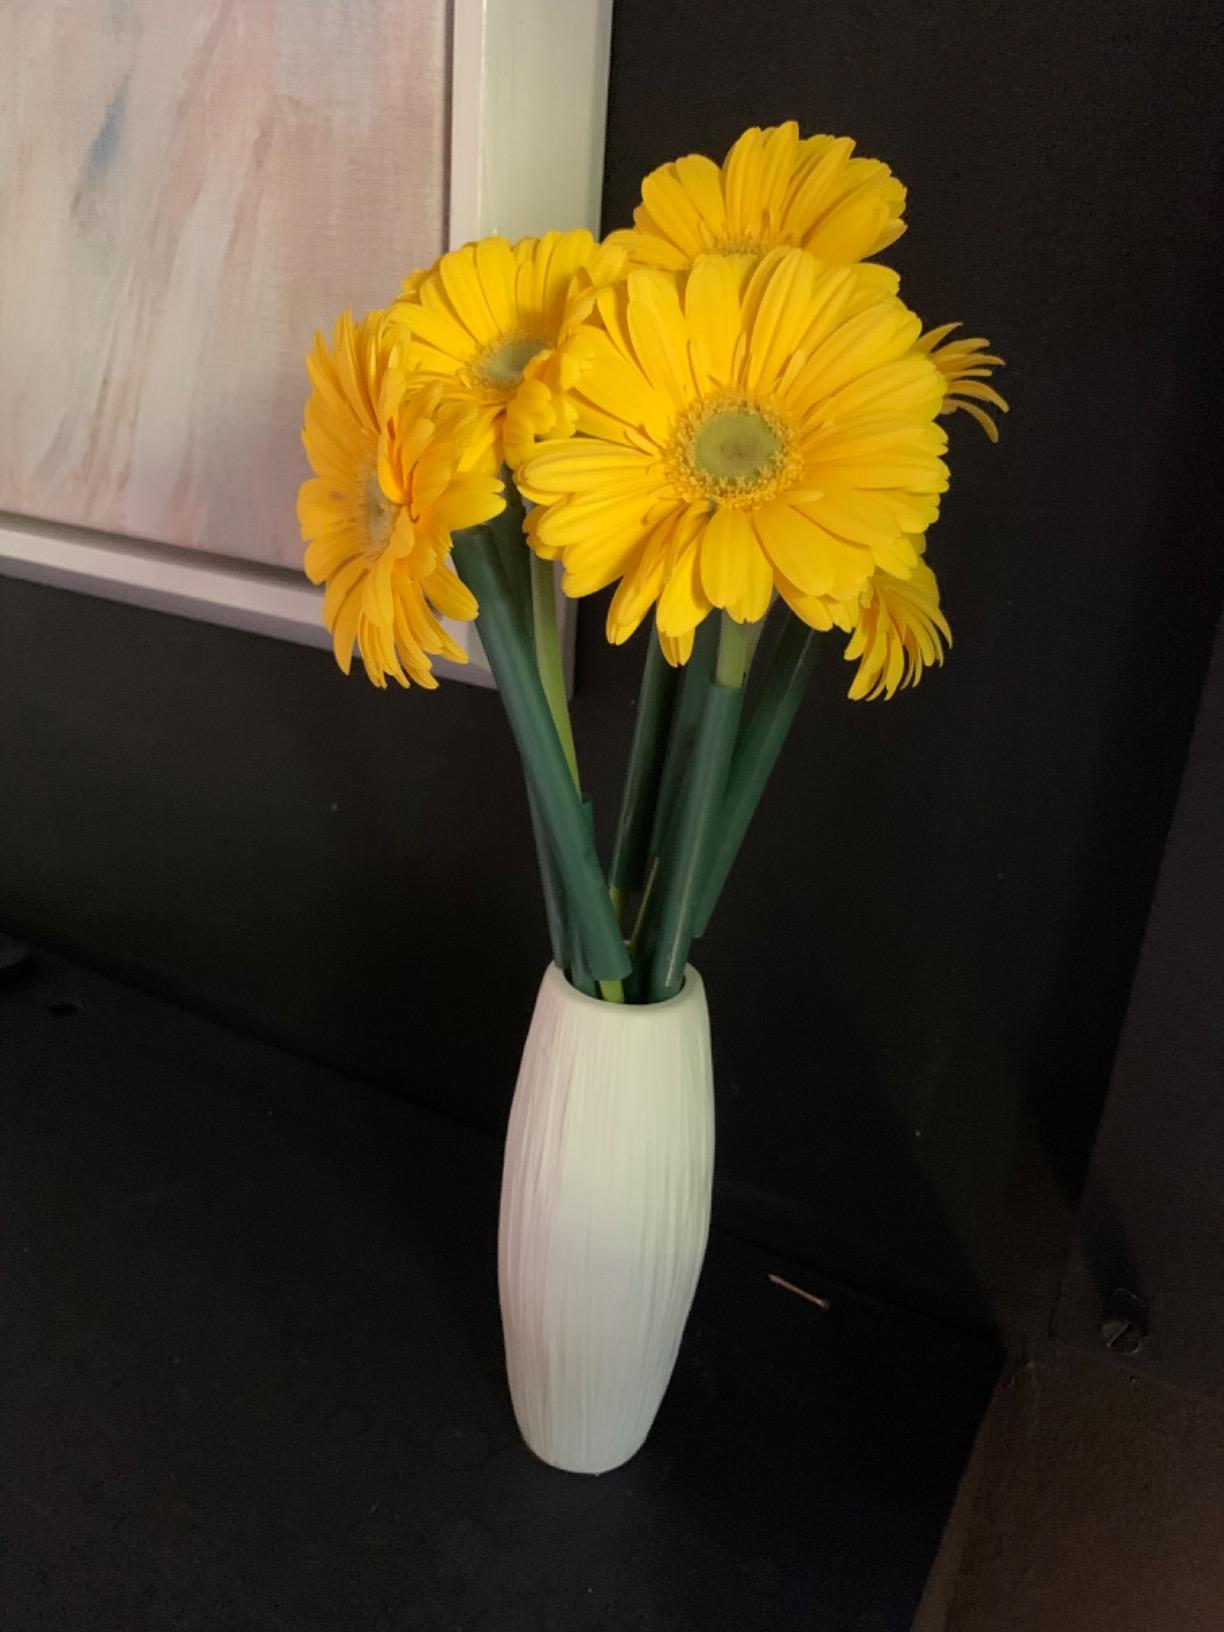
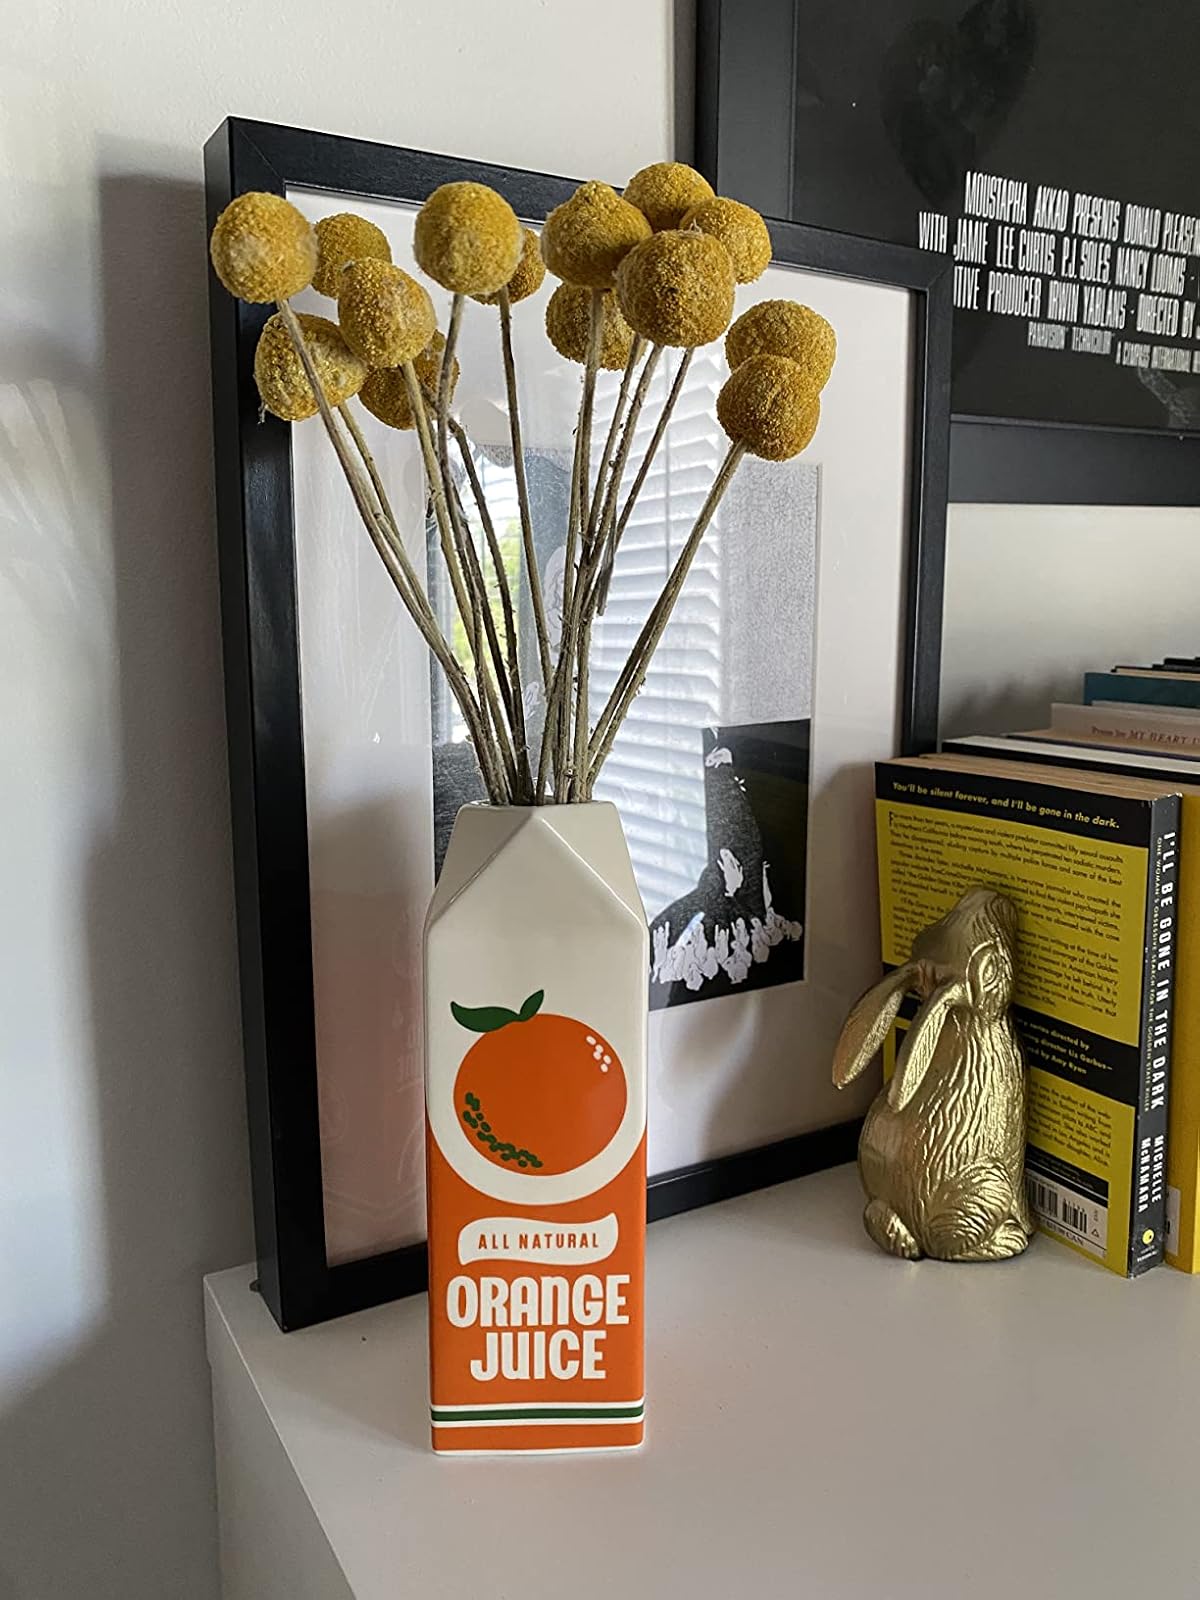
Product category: vase
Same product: no